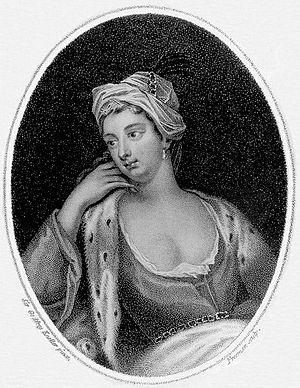
Mary Wortley Montagu Première Anglaise à avoir fait inoculer la variole à ses enfants selon la technique ottomane